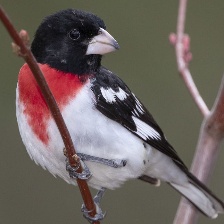
Species: ROSE BREASTED GROSBEAK
Scientific name: PHEUCTICUS LUDOVICIANUS